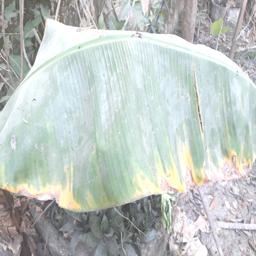
Label: POTASSIUM DEFICIENCY